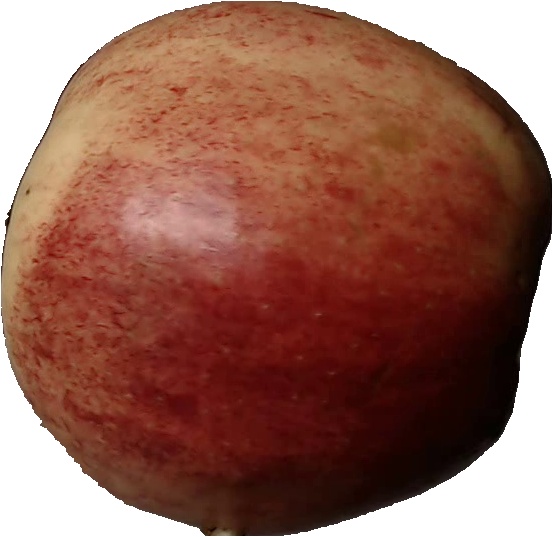
Label: apple_red_3